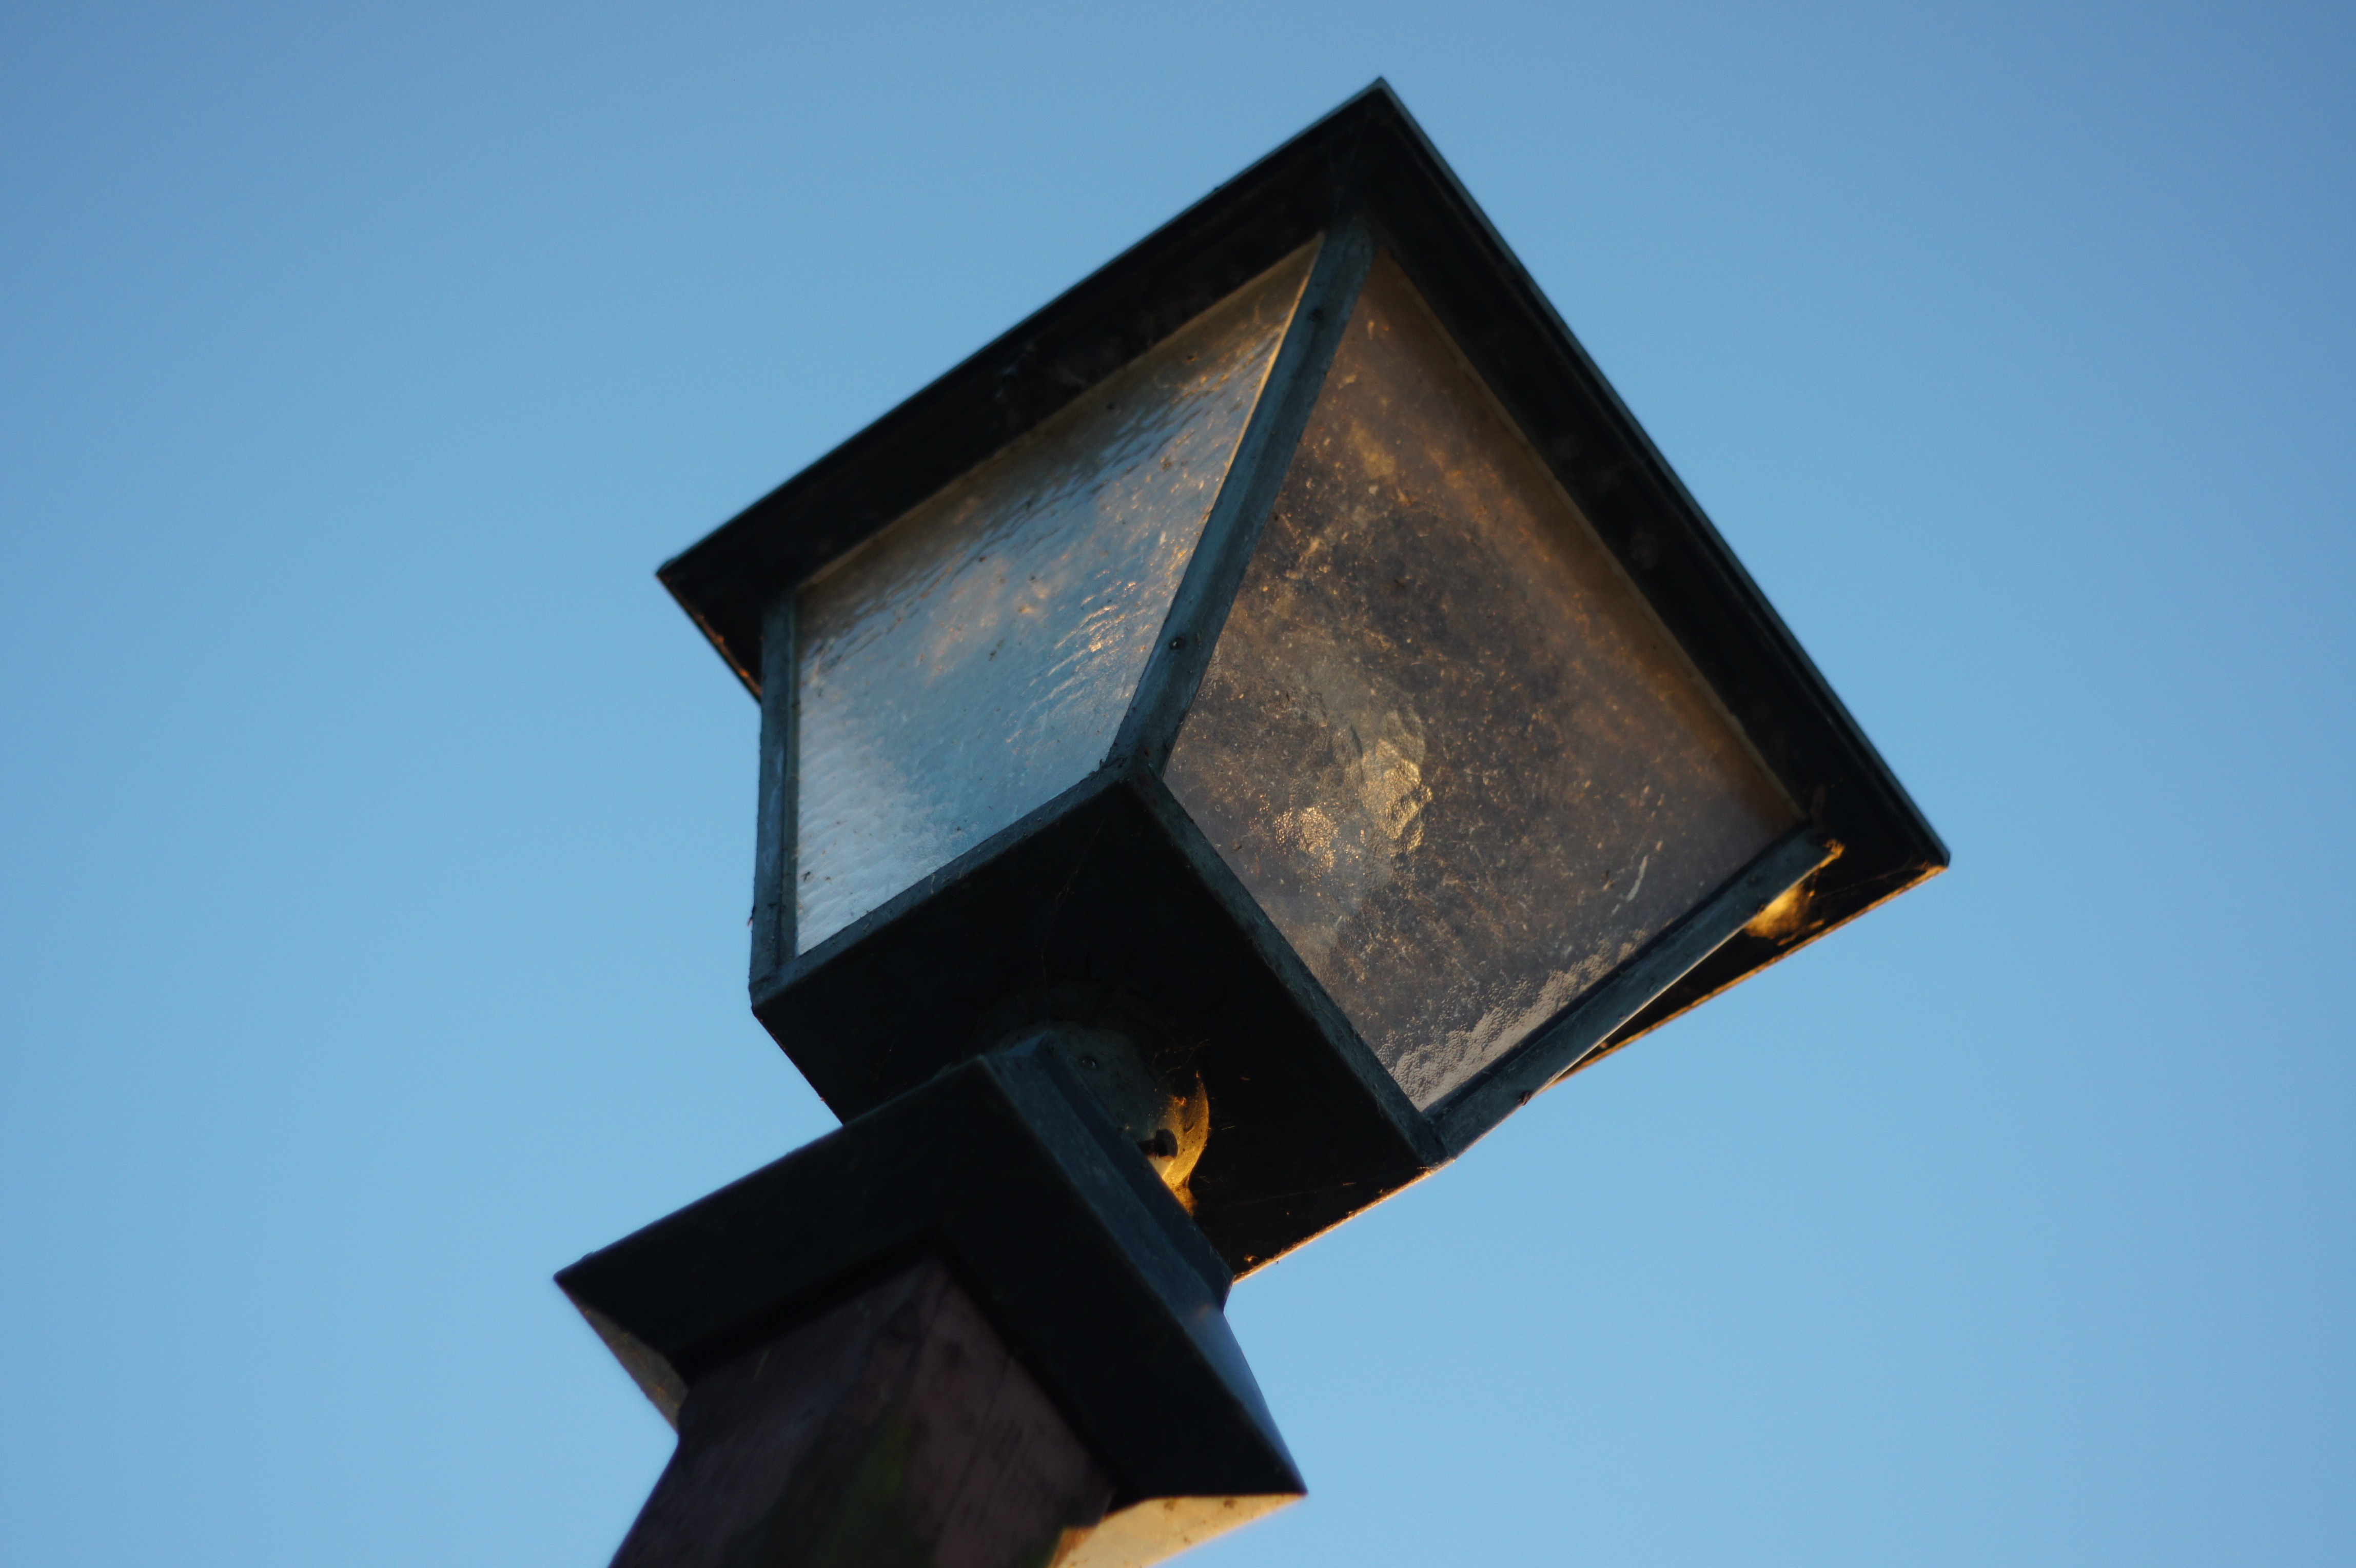
light, sky, lantern, blue, street light, lamp, lighting, street lamp, light fixture, enlighten, historic street lighting